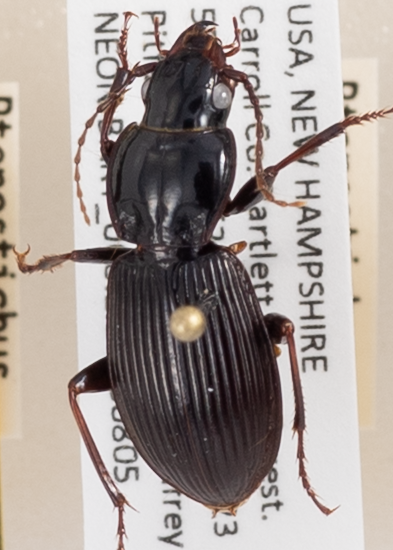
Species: Pterostichus coracinus
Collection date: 2020-08-05
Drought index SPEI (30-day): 0.016
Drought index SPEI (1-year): -0.048
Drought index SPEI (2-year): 0.594